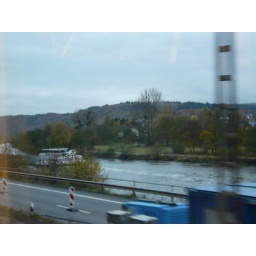
what are those strange balls in the trees